Hori Bakusui

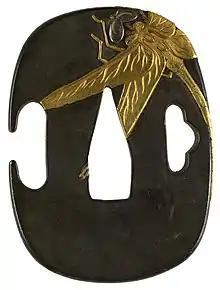
Japanese "tsuba" with a dragonfly, 1931: Shibuichi with gold and silver, Walters Art Museum

One of Bakusui's poems, on the popular haiku theme of the dragonfly, runs: